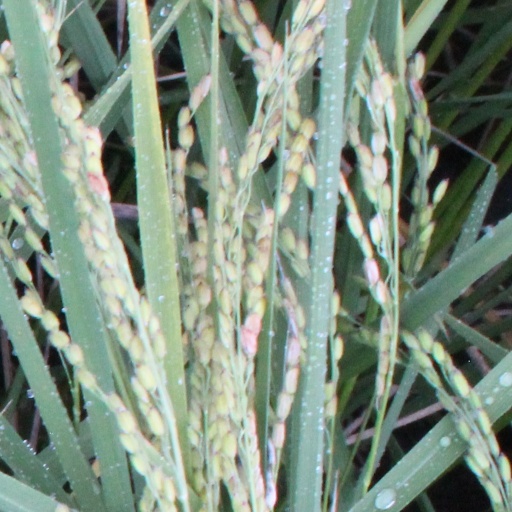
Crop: rice